Raquel Rabinovich

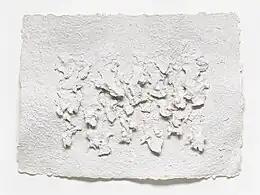
Raquel Rabinovich, "Untitled Relief into Handmade Paper 13," 1988.

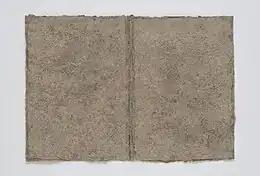
Raquel Rabinovich, "River Library 395 with Footnotes," 2012-14.

2016: Messina, Gaby. Maestros. "El bosque y el árbol/Maestros. The Forest and the Trees". Buenos Aires, Argentina. pp. 76–77.